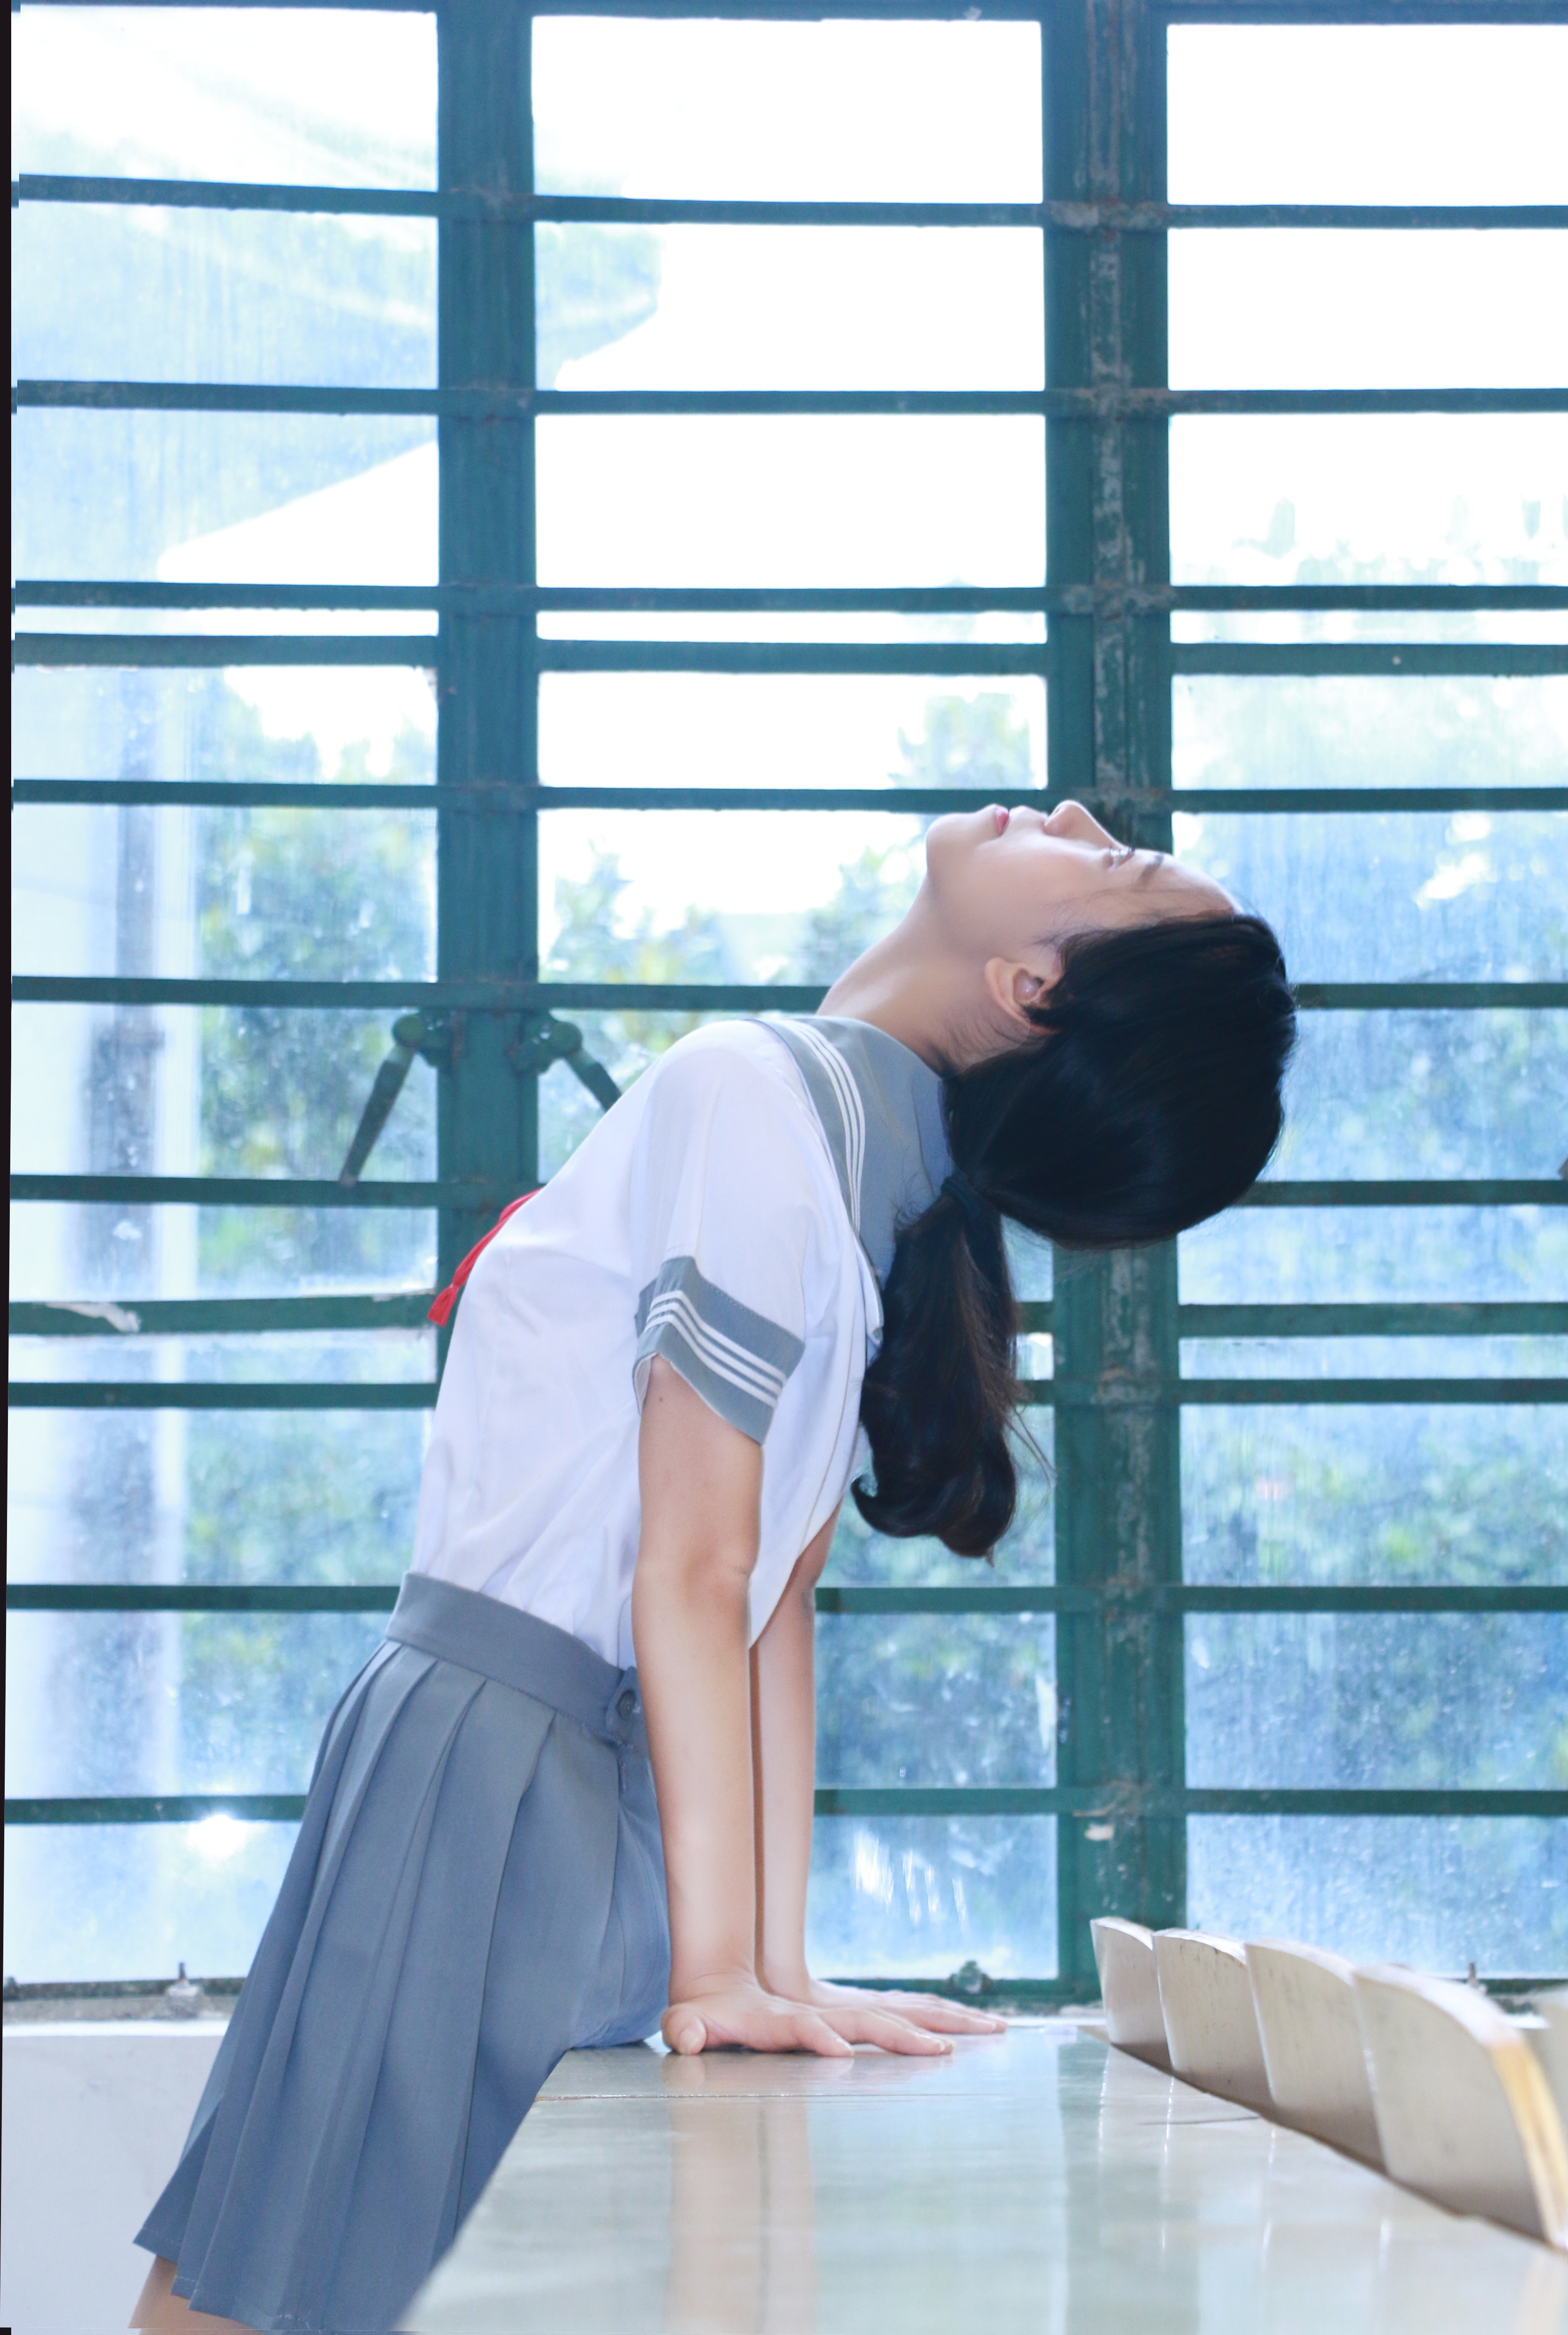
woman, leg, portrait, relax, sitting, student, blue, look up, girls, dress, sports, china, uniforms, photo shoot, human positions, physical fitness